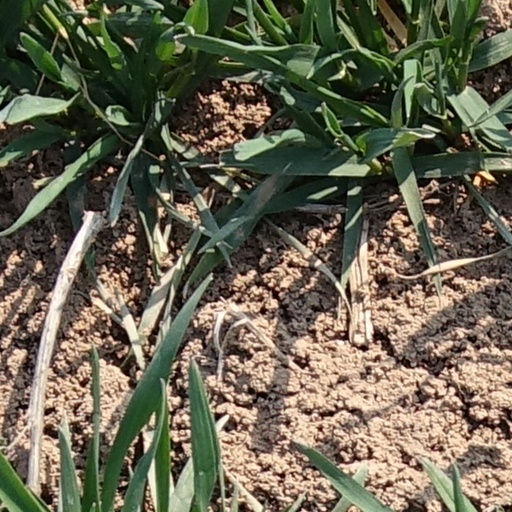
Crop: wheat